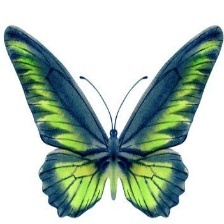
Species: BROOKES BIRDWING